Bogong High Plains

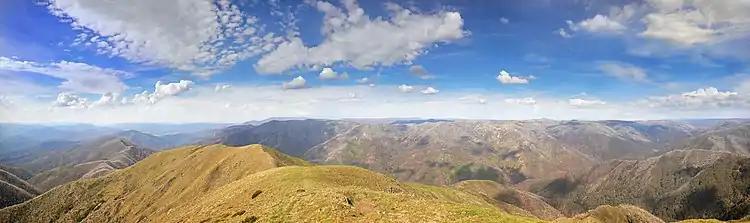
View of the Bogong plains from the west, taken from Mount Feathertop in spring

This was the first lodge developed in the area, before the creation of the ski resorts in Australia. It was constructed in 1940 by Rover Scouts Victoria. The Bogong Rover Chalet is the largest alpine lodge in Australia outside of the alpine resorts, with full comforts and amenities for 35 people. It has been expanded and refurbished several times since it was built. It uses solar power, gas, wood heating and runs its own electricity generators using diesel. It has a full kitchen, showers and runs approximately 13 winter weeks for Rovers and Venturer Scouts.